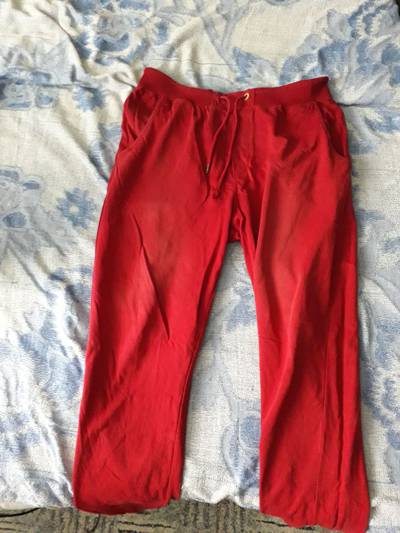
Waste category: clothes